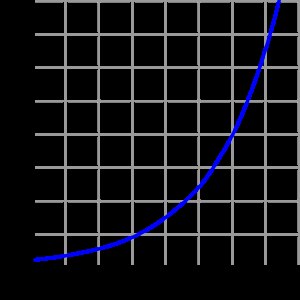
Raketligningen
Plot af raketligningen.
Raketligningen er den simpleste matematiske model for en rakets fremdrift. Ligningen blev udledt af Konstantin Tsiolkovskij.